RMAF Butterworth Air Base

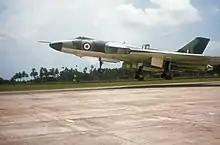
An Avro Vulcan of RAF in 1965 during Indonesia–Malaysia confrontation.

In 1957 the RAF closed the station, with control formally passing to the RAAF the following year, although the property itself remained under RAF ownership.